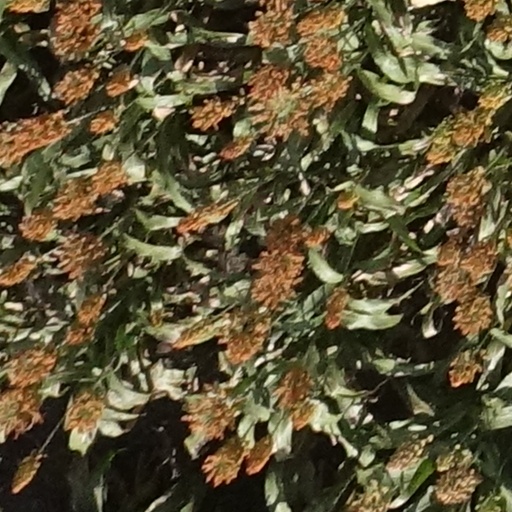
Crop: sorghum